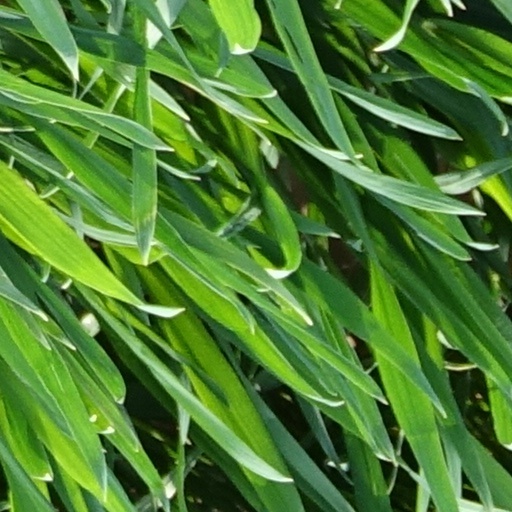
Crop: wheat